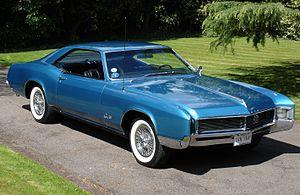
Depuis le début de l'histoire de l'automobile, on essaye de classer les types de carrosserie. Mais ces différentes tentatives n'ont jamais réellement été satisfaisantes en raison, entre autres, de l'évolution des carrosseries ainsi que des différences importantes d'un pays à l'autre.